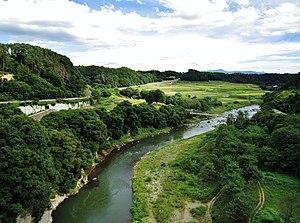
Komoro est une ville située dans la préfecture de Nagano, sur l'île de Honshū, au Japon.